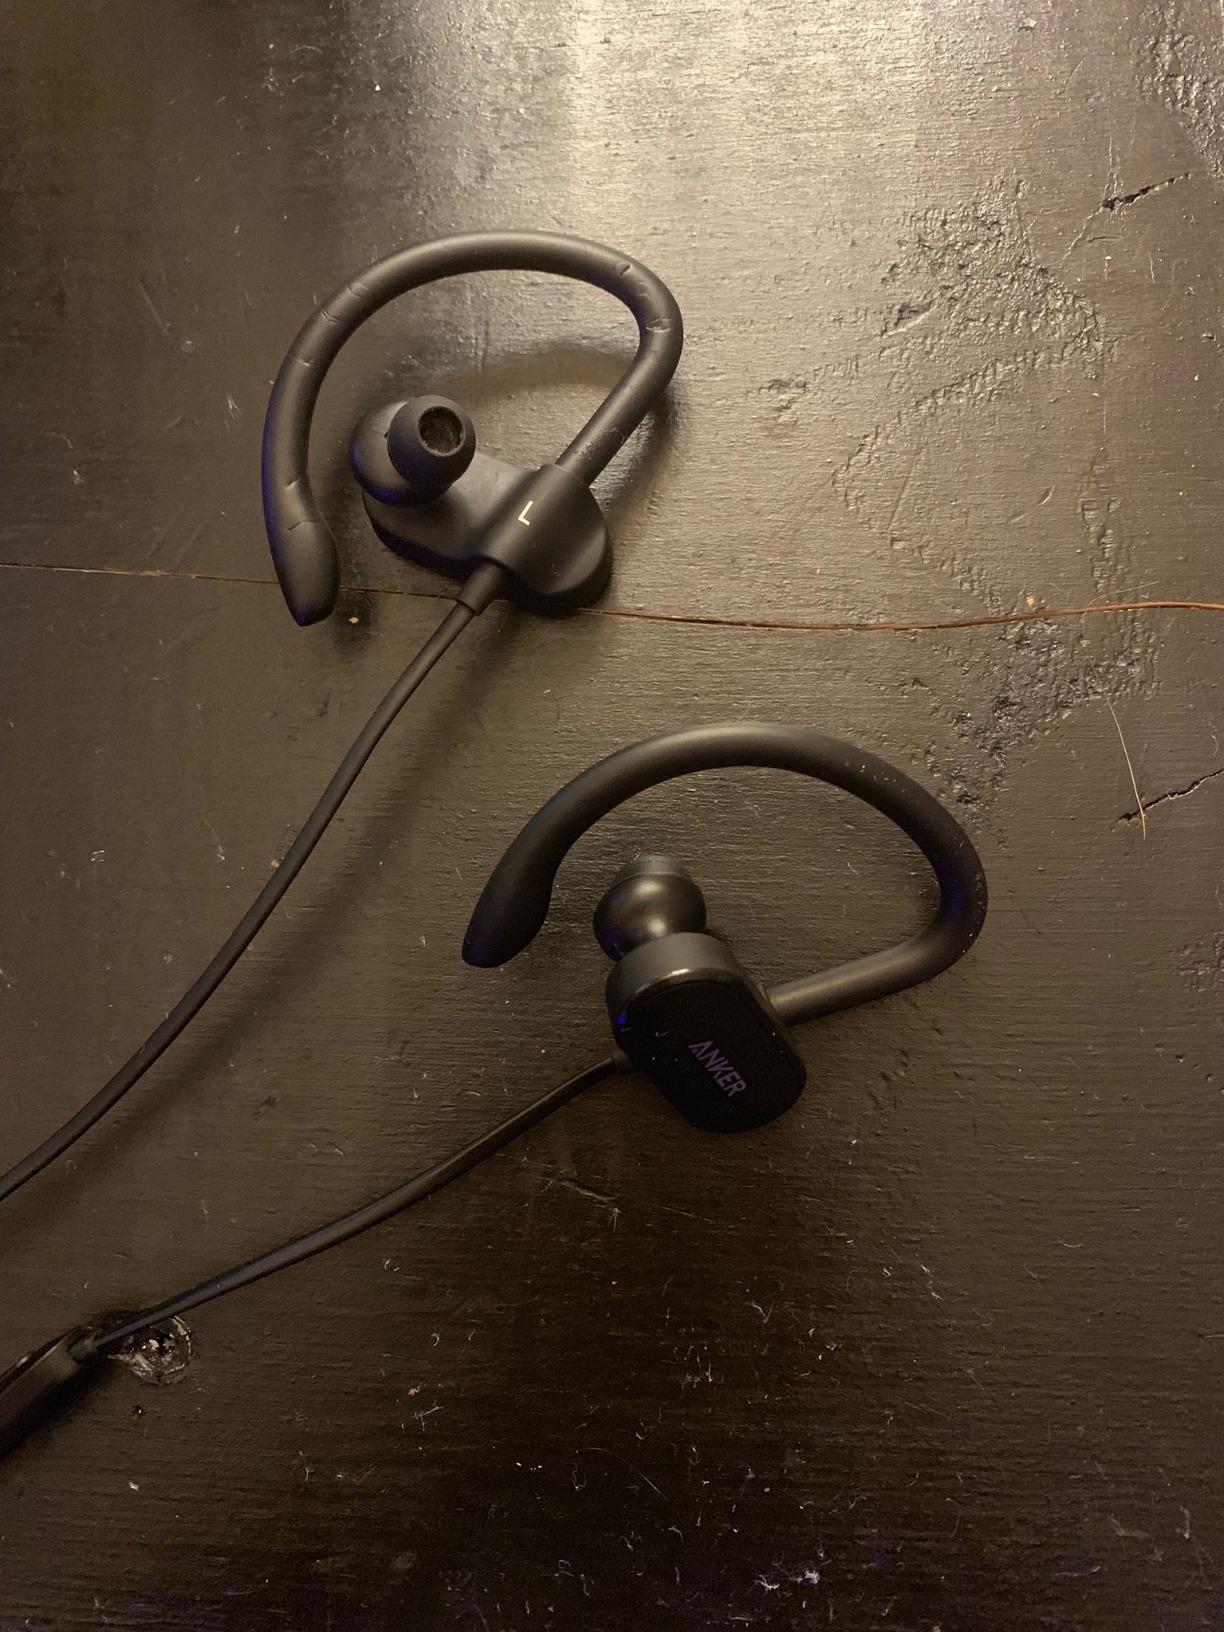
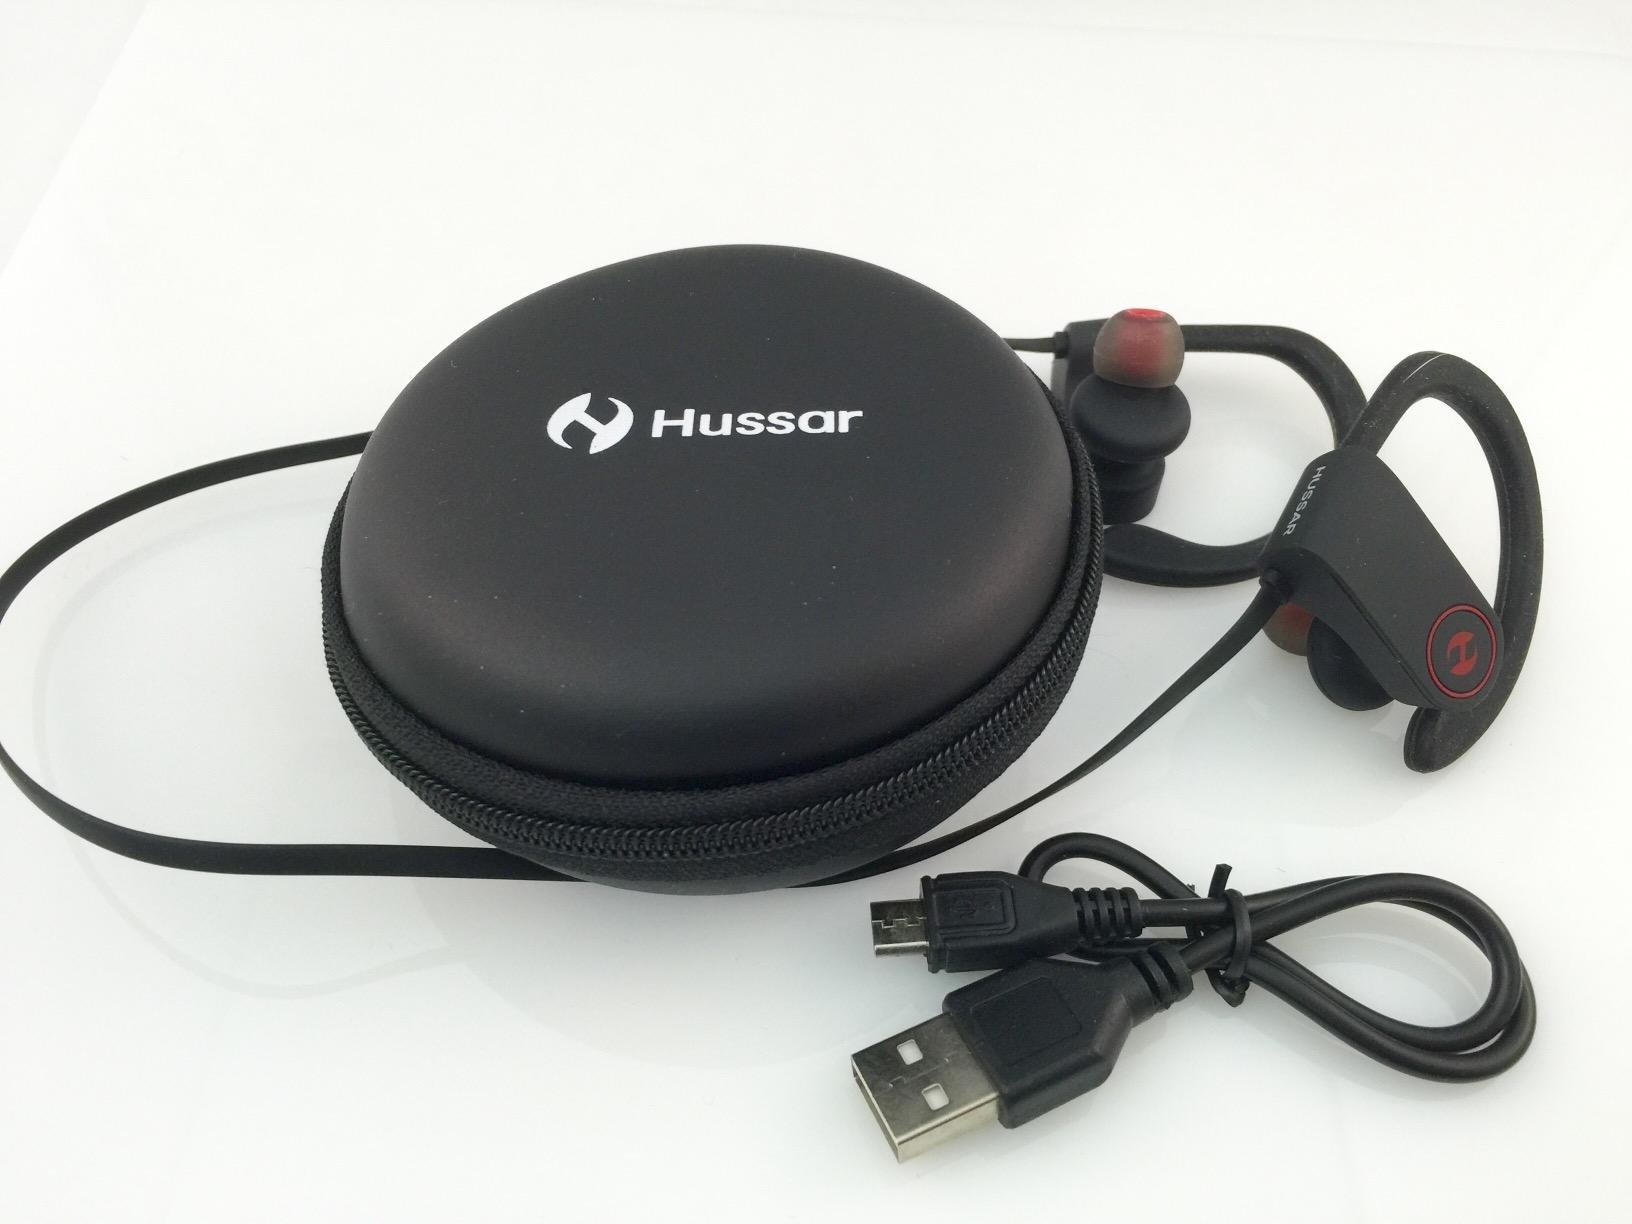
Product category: headphones
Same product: no